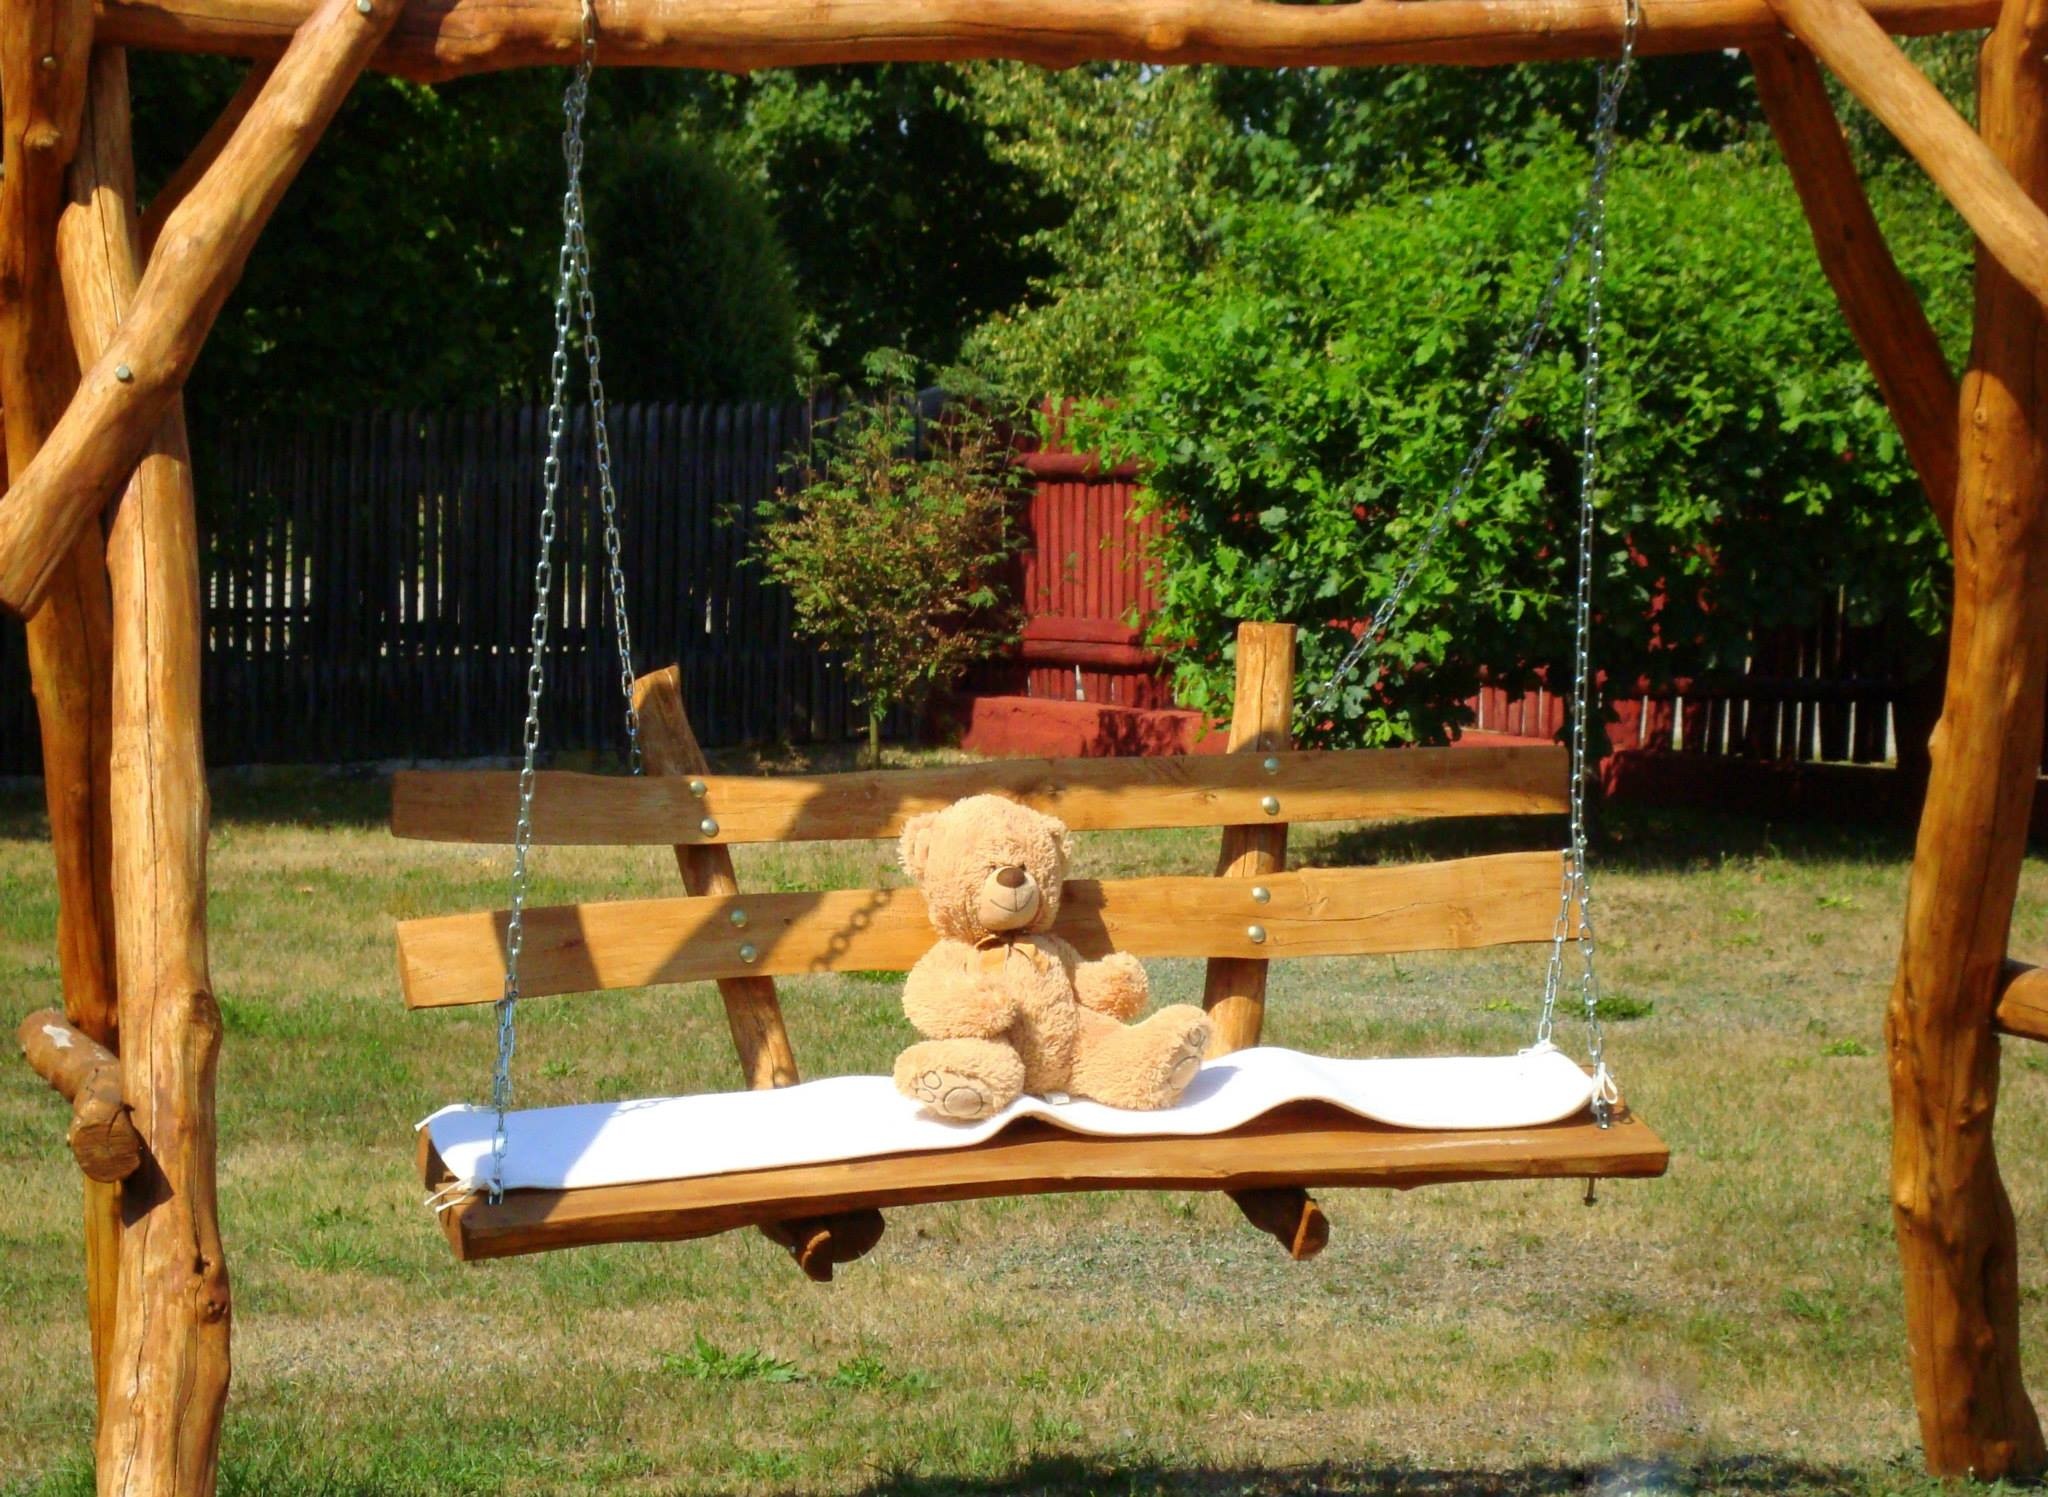
wood, play, jungle, backyard, furniture, leisure, nail, blanket, swing, playground, physical fitness, outdoor play equipment